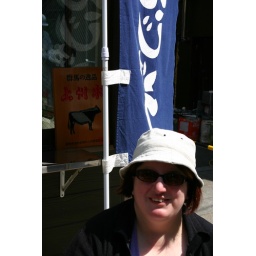
Note the nice cow sign in the background, to make it easy to figure out what they're selling.